Fibre Channel over Ethernet

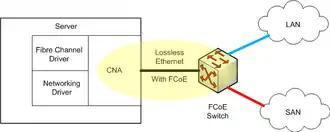
"Converged" network adapter

Computers can connect to FCoE with converged network adapters (CNAs), which contain both Fibre Channel host bus adapter (HBA) and Ethernet network interface controller (NIC) functionality on the same physical card. CNAs have one or more physical Ethernet ports. FCoE encapsulation can be done in software with a conventional Ethernet network interface card, however FCoE CNAs offload (from the CPU) the low level frame processing and SCSI protocol functions traditionally performed by Fibre Channel host bus adapters.